Military of the Han dynasty

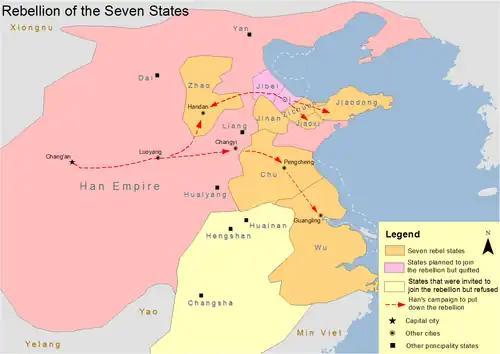
Rebellion of the Seven States, 154 BC

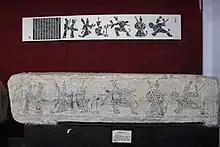
Two men holding swords, Han dynasty

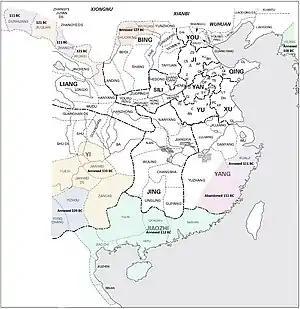
Expansion of the Han dynasty

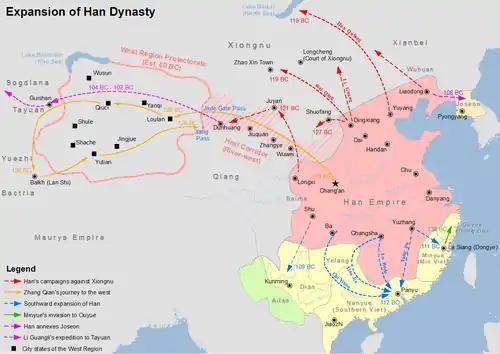
Han campaigns of conquest

It's clear from surviving inventory lists in Gansu and Xinjiang that the crossbow was greatly favored by the Han dynasty. For example, in one batch of slips there are only two mentions of bows, but thirty mentions of crossbows. Crossbows were mass-produced using materials such as mulberry wood and brass. In 1068 during the Song Dynasty, such crossbows were capable of piercing a tree at 140 paces. Crossbows were used in numbers as large as 50,000 starting from the Qin dynasty and upwards of several hundred thousand during the Han. According to one authority the crossbow had become "nothing less than the standard weapon of the Han armies" by the second century BC. Han era carved stone images and paintings also contain images of horsemen wielding crossbows. Han soldiers were required to pull an "entry level" crossbow with a draw-weight of 76 kg/168lb to qualify as an entry level crossbowman, while it was claimed that a few elite troops were capable of bending crossbows by the hands-and-feet method, with a draw-weight in excess of 340 kg/750lb.